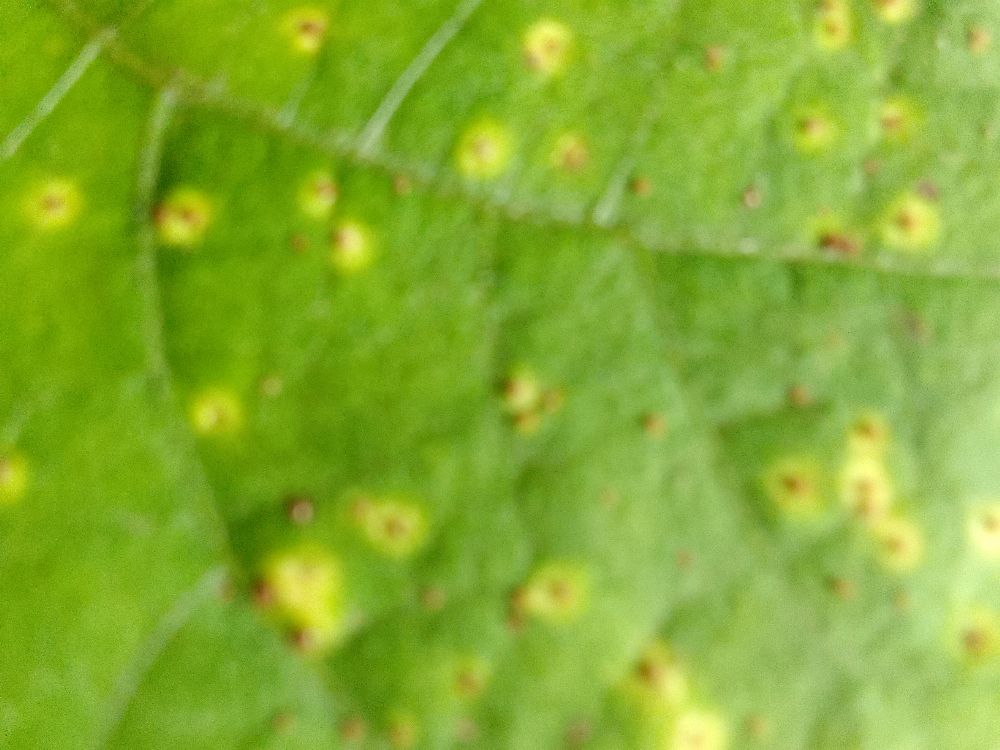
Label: rust